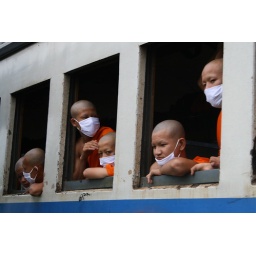
A-H1N1 panic mode over the kwai river bridge